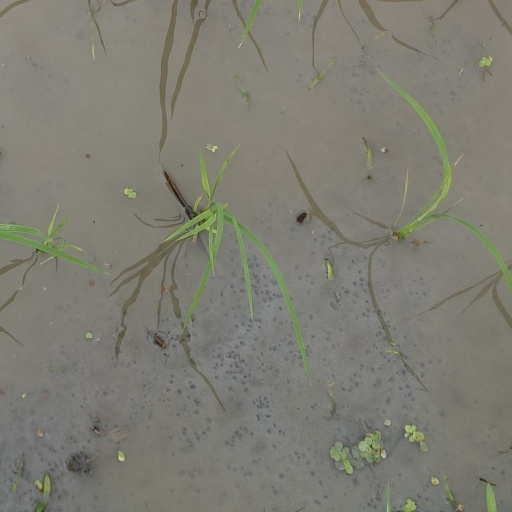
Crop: rice